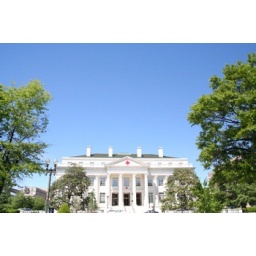
Washington- red cross hq in US